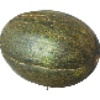
Label: melon_piel_de_sapo